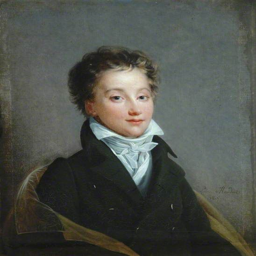
portrait of a boy in person by person